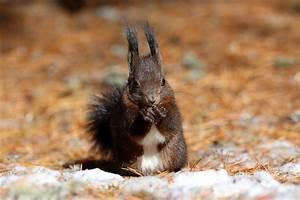
squirrel